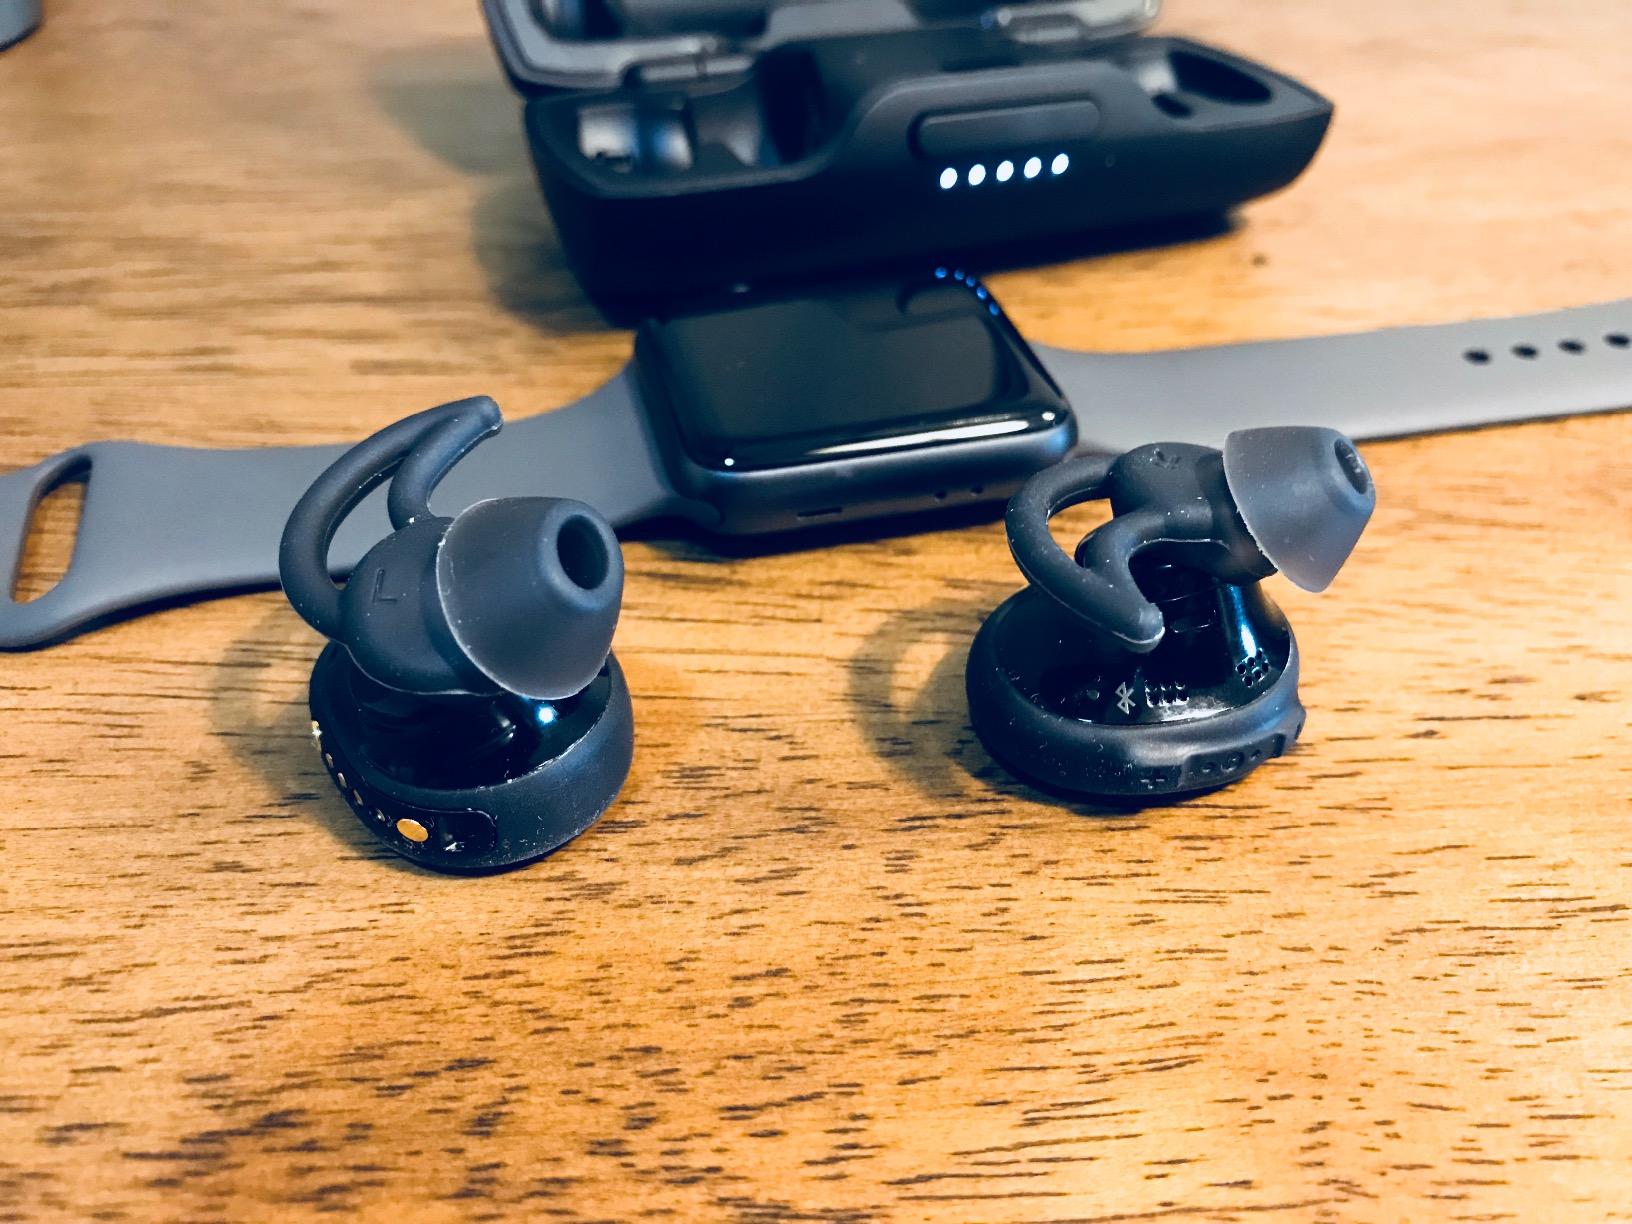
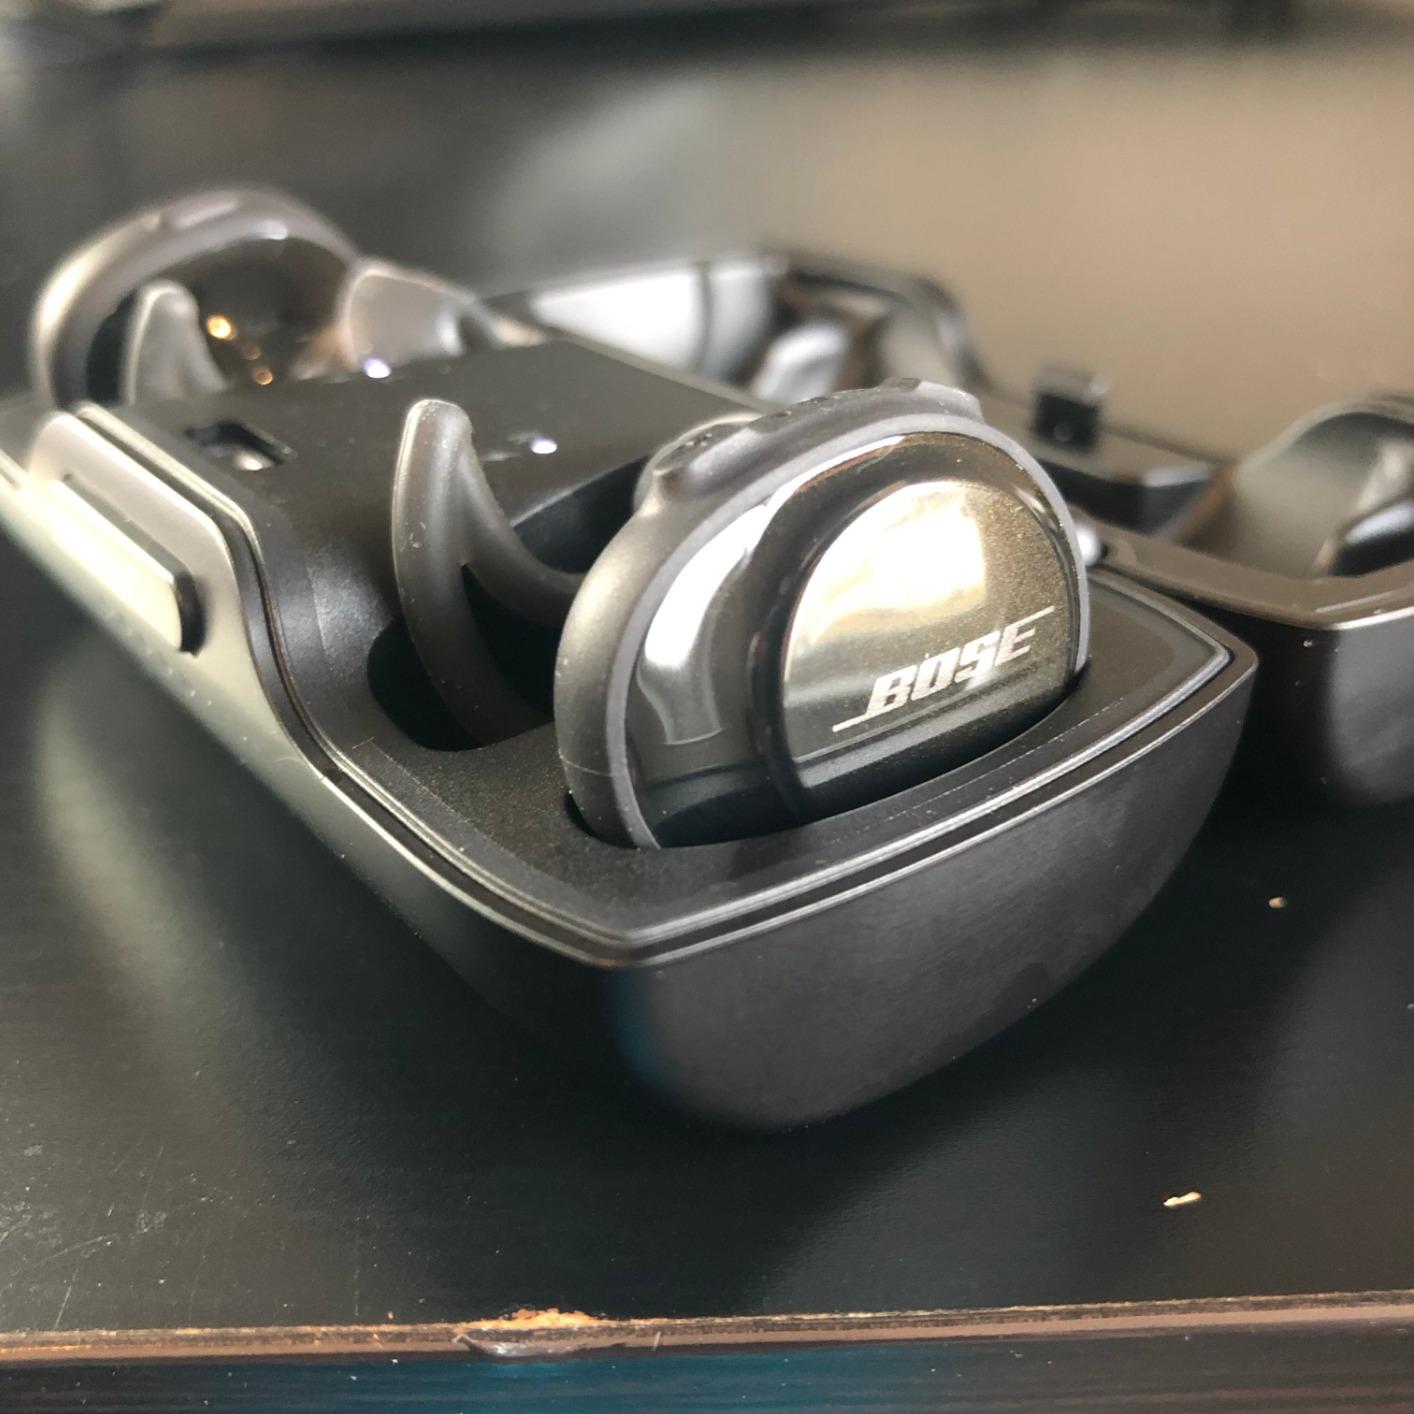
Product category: earbuds
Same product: yes